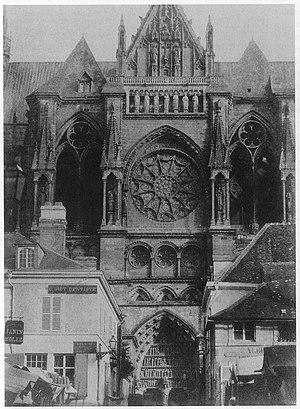
Jean-Louis-Henri Le Secq des Tournelles, né le 18 aout 1818 à Paris où il est mort le 24 décembre 1882, est un peintre, graveur, photographe et collectionneur français.